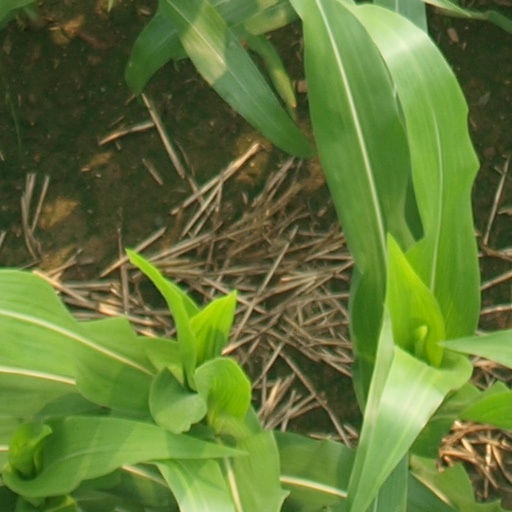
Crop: maize; corn